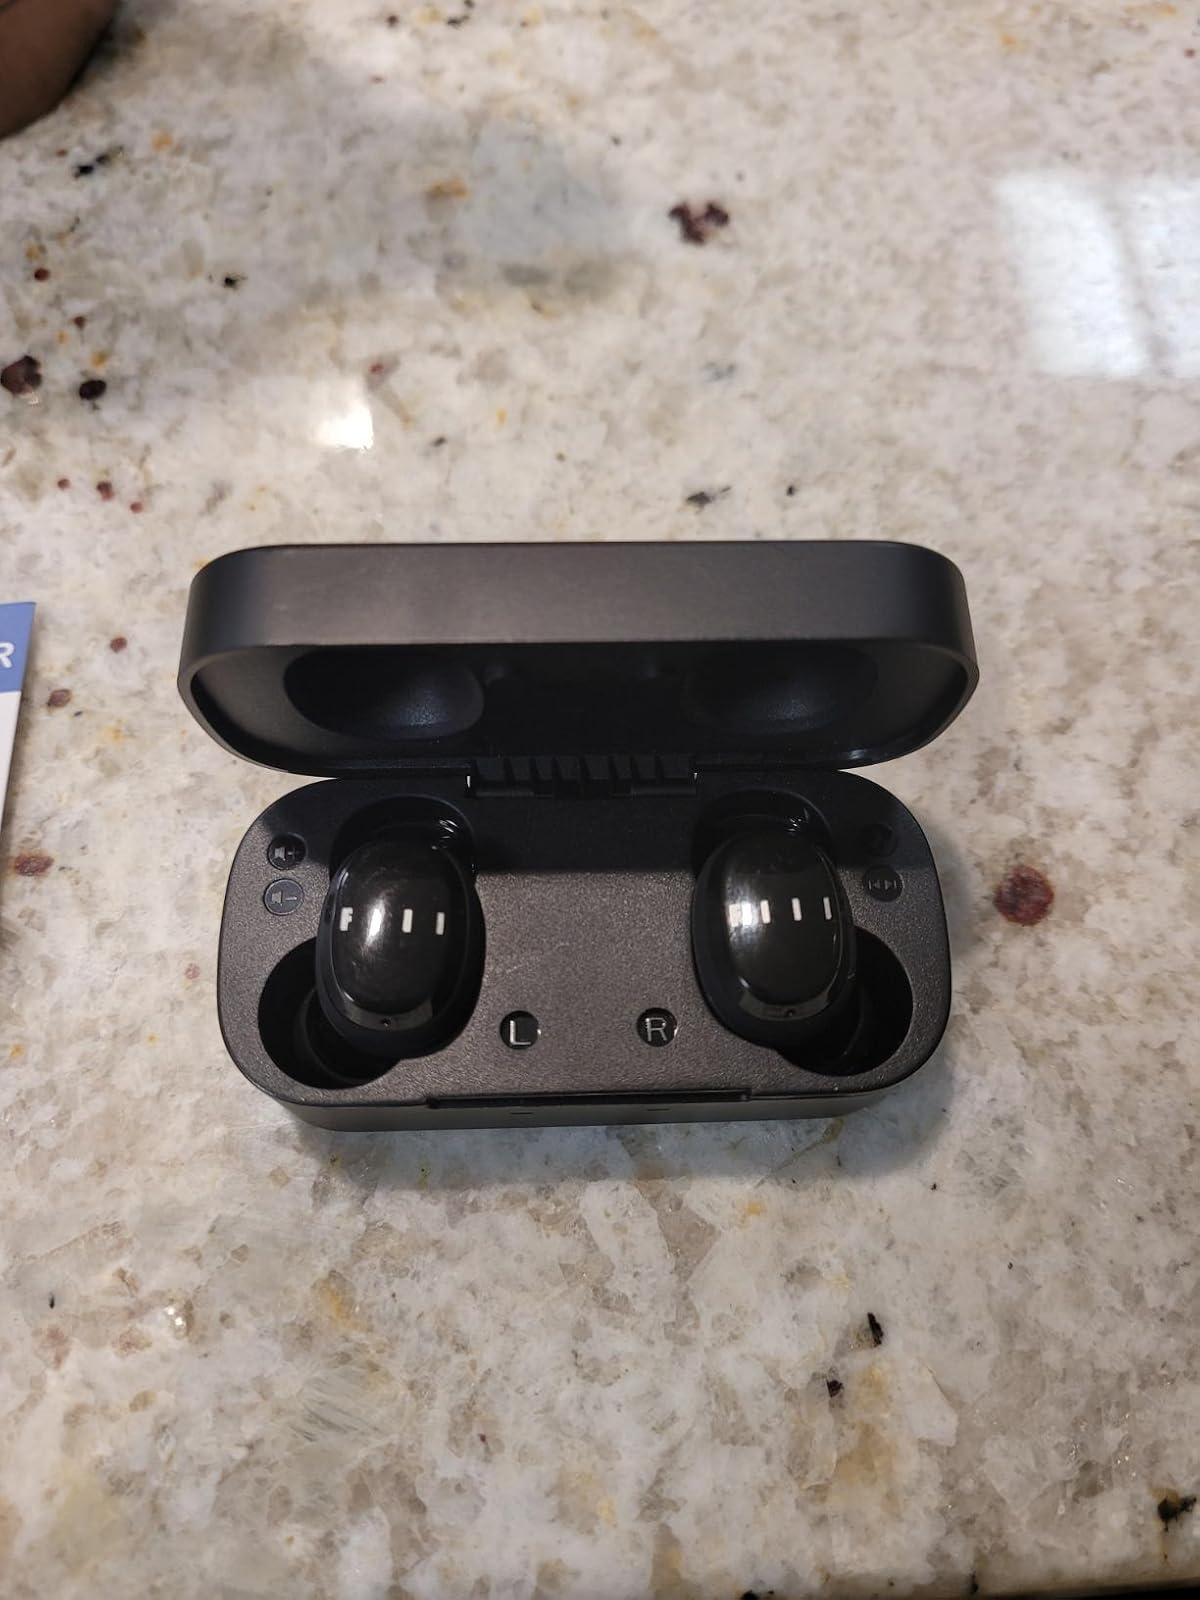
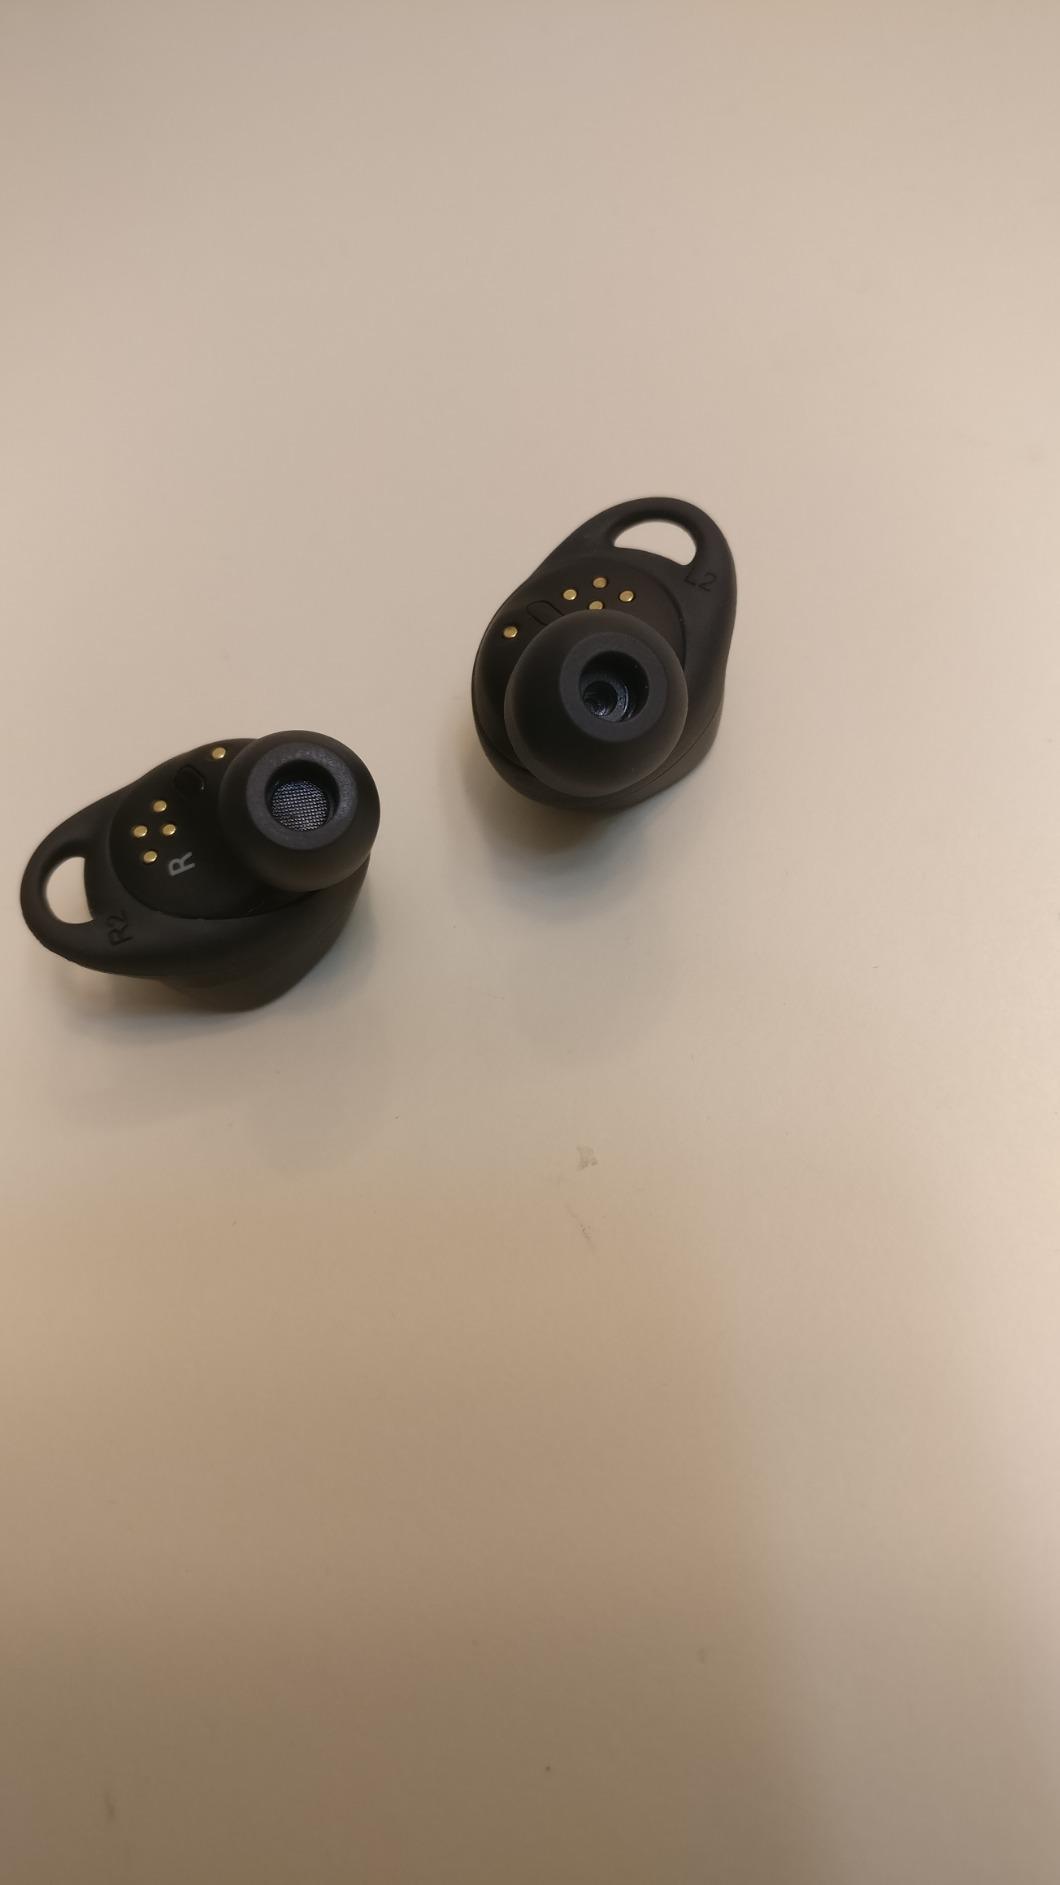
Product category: earbuds
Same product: no